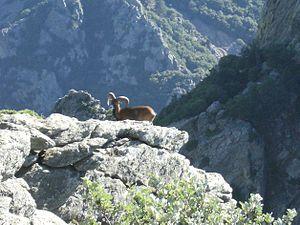
Caroux (Parc naturel régional du Haut-Languedoc) - mouflon. Italiano: Muflone sul Monte Caroux (Parc naturel régional du Haut-Languedoc).
Le parc naturel régional du Haut-Languedoc est l'un des 54 parcs naturels régionaux de France. Il a été créé en 1973. C'est un territoire rural habité, reconnu au niveau national pour son exceptionnelle valeur patrimoniale et paysagère.
Les massifs du Caroux et de l'Espinouse sont des montagnes françaises faisant partie du Massif central et situés dans l'Hérault.
Les différentes activités humaines sont :
Mouflon est un nom vernaculaire ambigu en français. Les mouflons sont des ovins sauvages appartenant au genre Ovis et dont dérive le mouton domestique. Ce sont des ruminants sauvages, qui appartiennent à la famille des Bovidae et à la sous-famille des Caprinae.